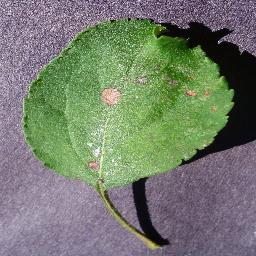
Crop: apple
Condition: black_rot